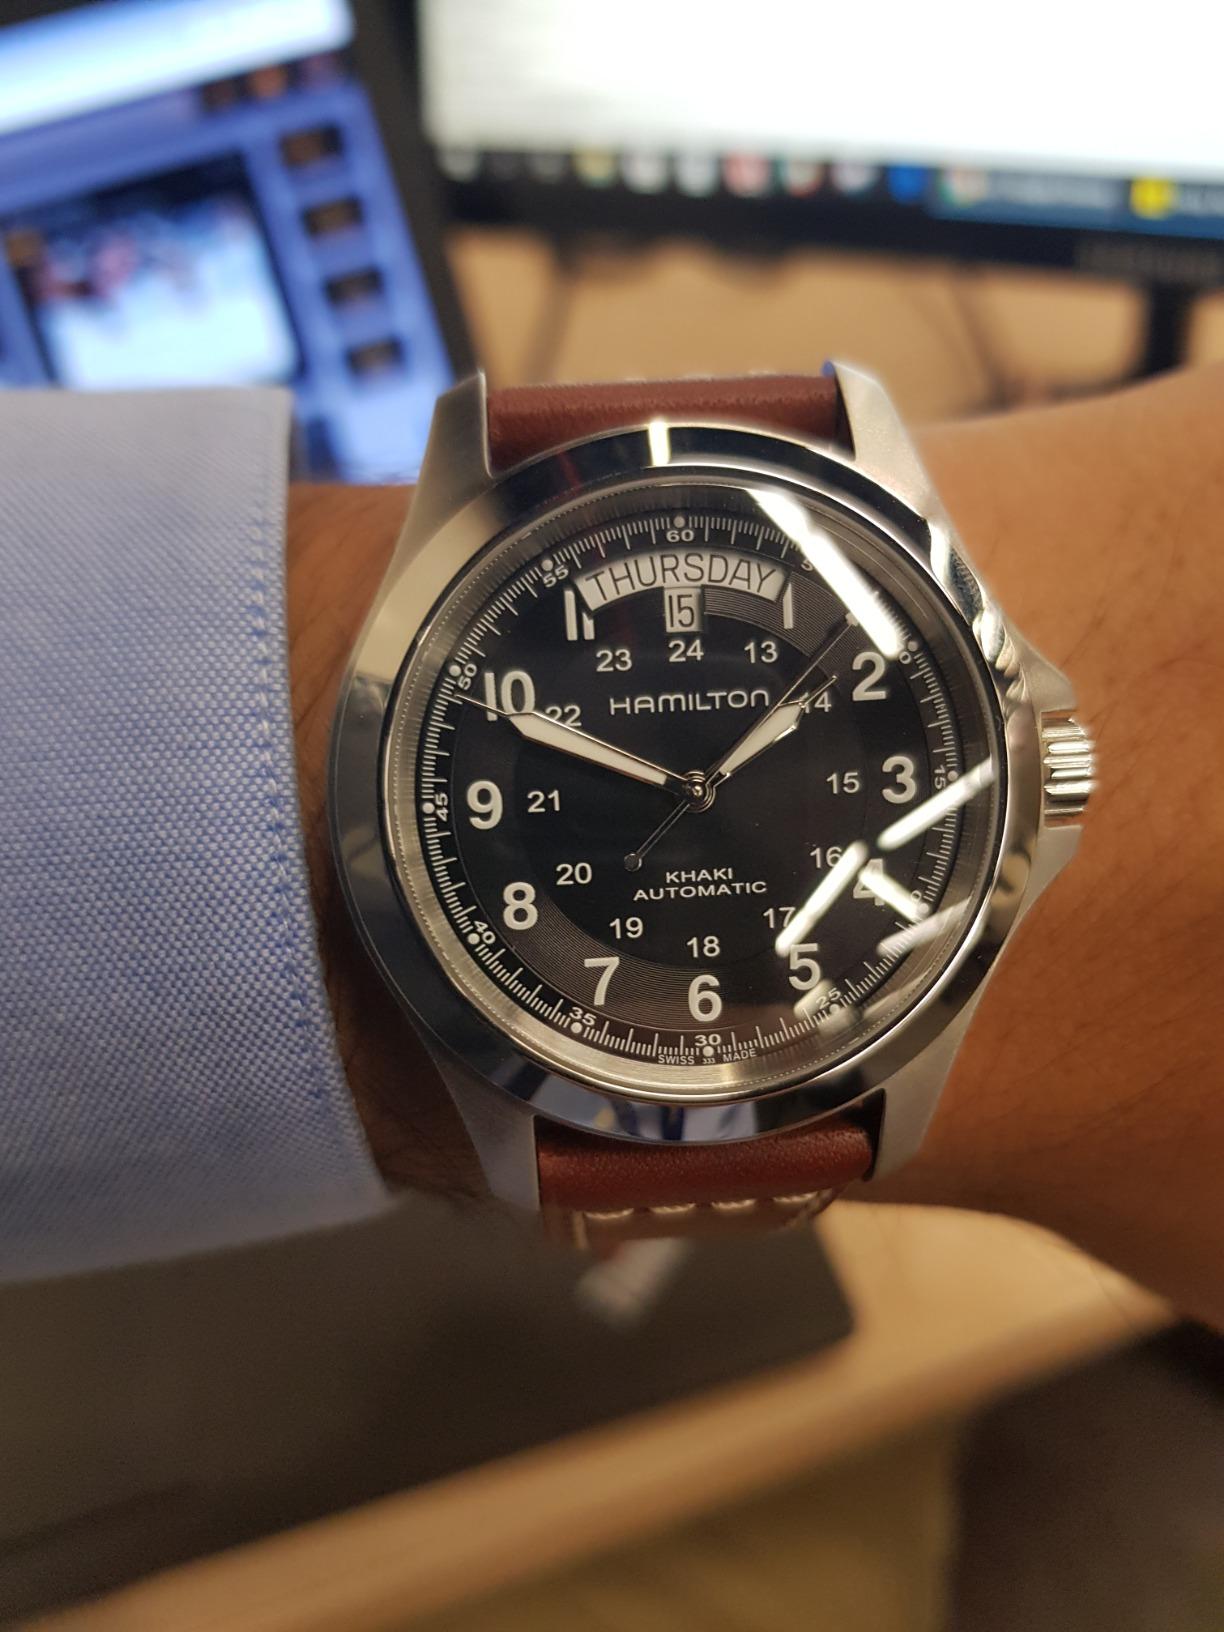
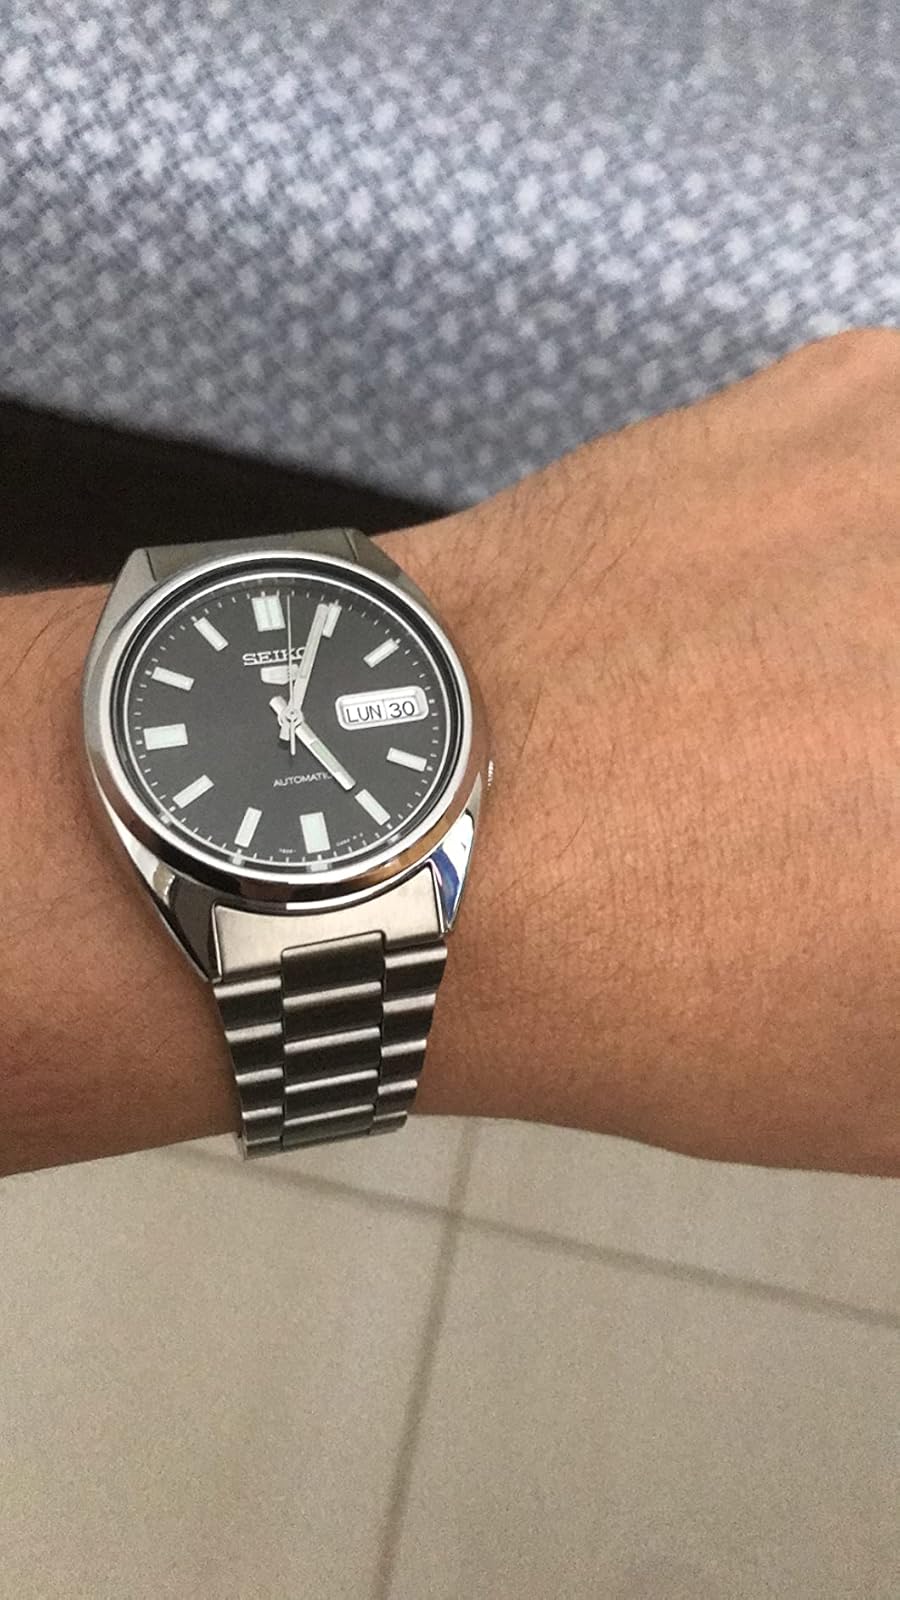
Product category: accessories_watch
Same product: no